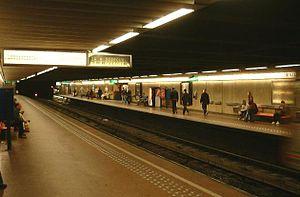
Quais de la station Gare Centrale, Bruxelles.
Gare Centrale est une station des lignes 1 et 5 du métro de Bruxelles.